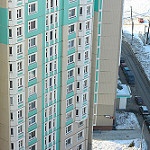
Label: buildings